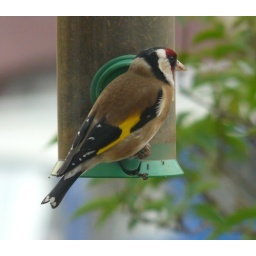
...on bird feeder (niger seeds) in front garden ~ taken through living room window :-)